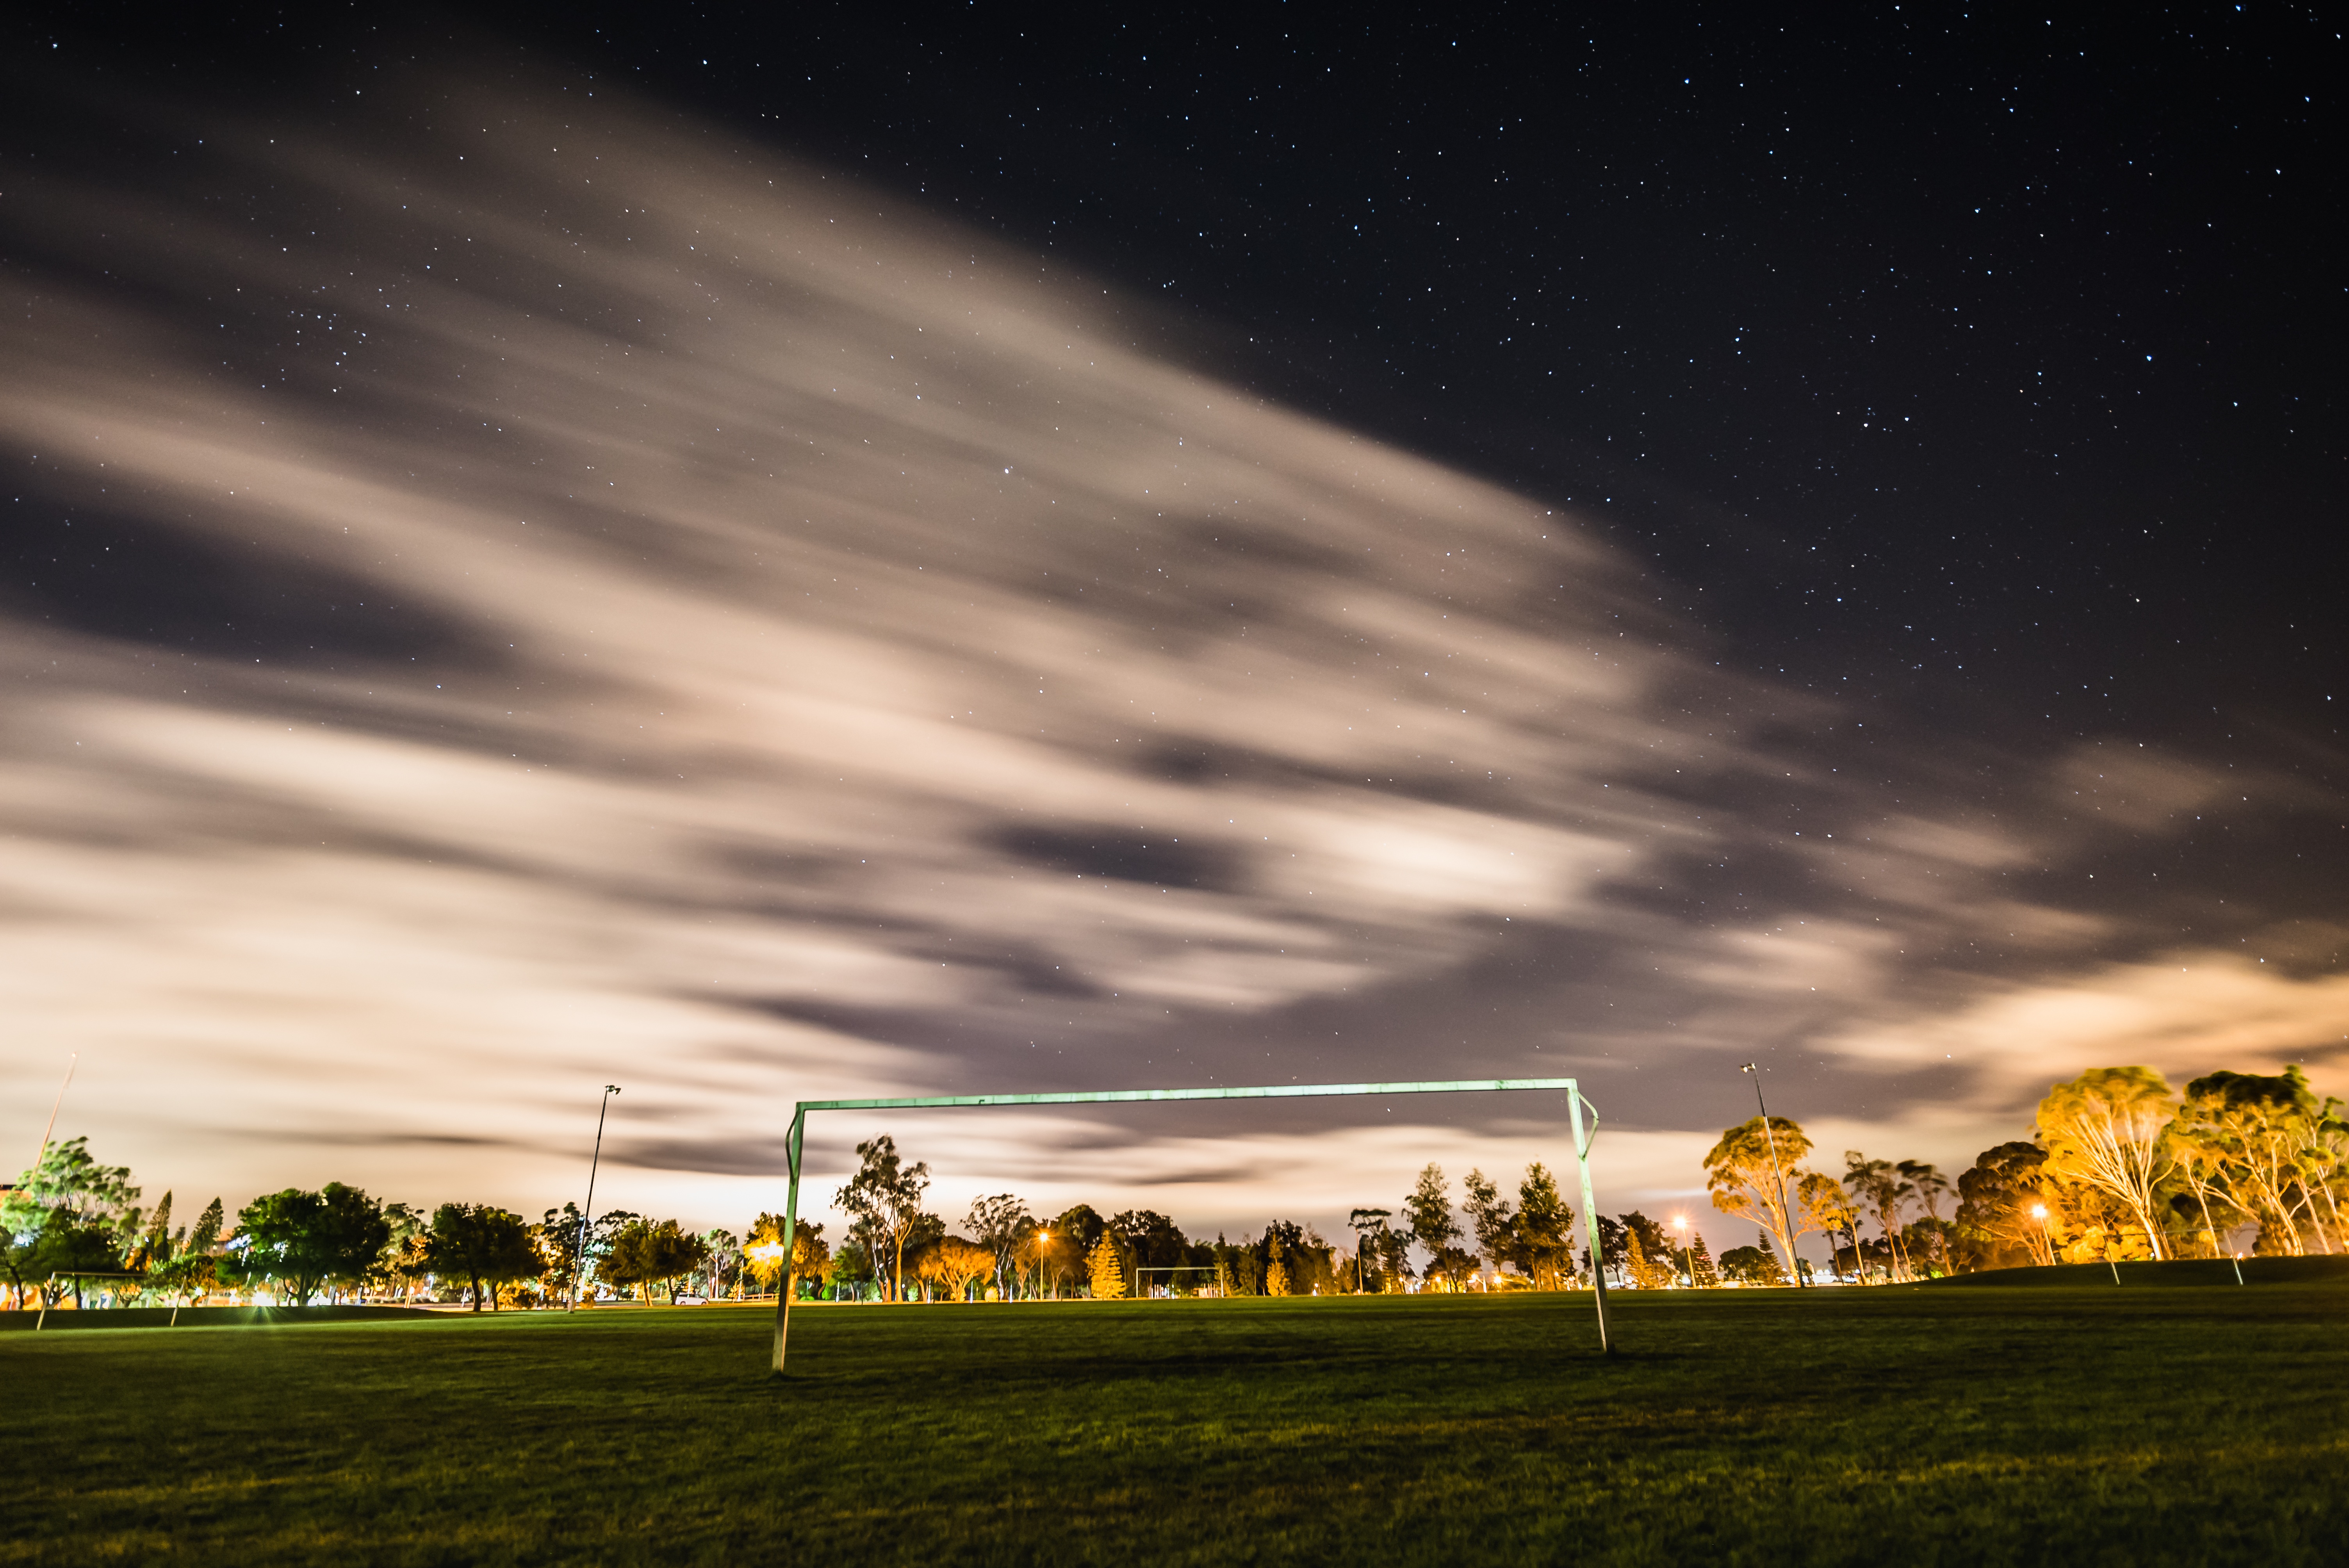
tree, nature, horizon, light, cloud, sky, sunset, night, sunlight, morning, dawn, atmosphere, dusk, evening, soccer, darkness, goalpost, astronomical object, atmosphere of earth